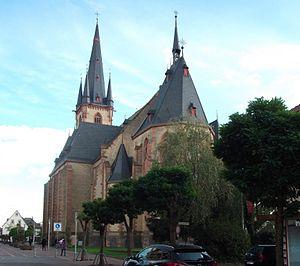
Viernheim est une ville de taille moyenne située en République fédérale d'Allemagne dans le Land de Hesse, à côté de Mannheim.